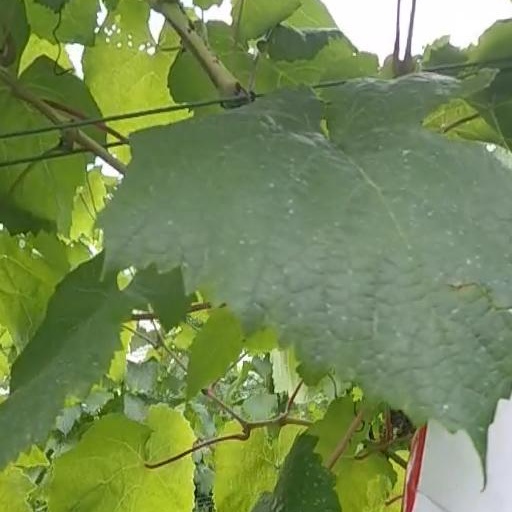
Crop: grape